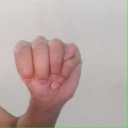
अक्षर: म